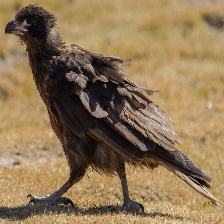
Species: STRIATED CARACARA
Scientific name: PHALCOBOENUS AUSTRALIS